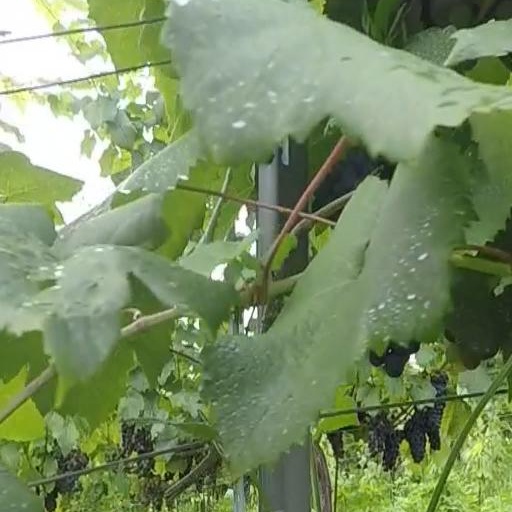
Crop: grape